Jack Rickard

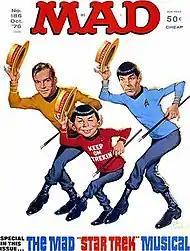
Jack Rickard cover for "Mad" #186 (October 1976)

"Mad" editor Nick Meglin commented, "I think of all the artists we've had, we miss Jack the most. Jack had so many styles, such a total command of all techniques. He was especially useful when we wanted something to have a real rounded, 3-D look to it." After Norman Mingo semi-retired in 1976, Rickard became "Mad"'s main cover artist until his death seven years later.